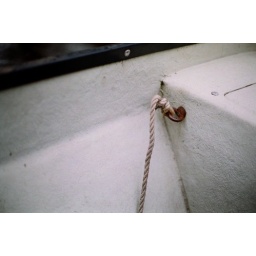
Giethoorn boat trip 4.8 x chilly sheep picnic in the car